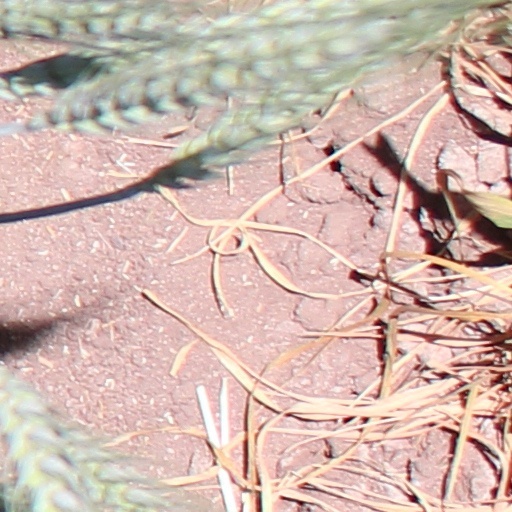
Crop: wheat